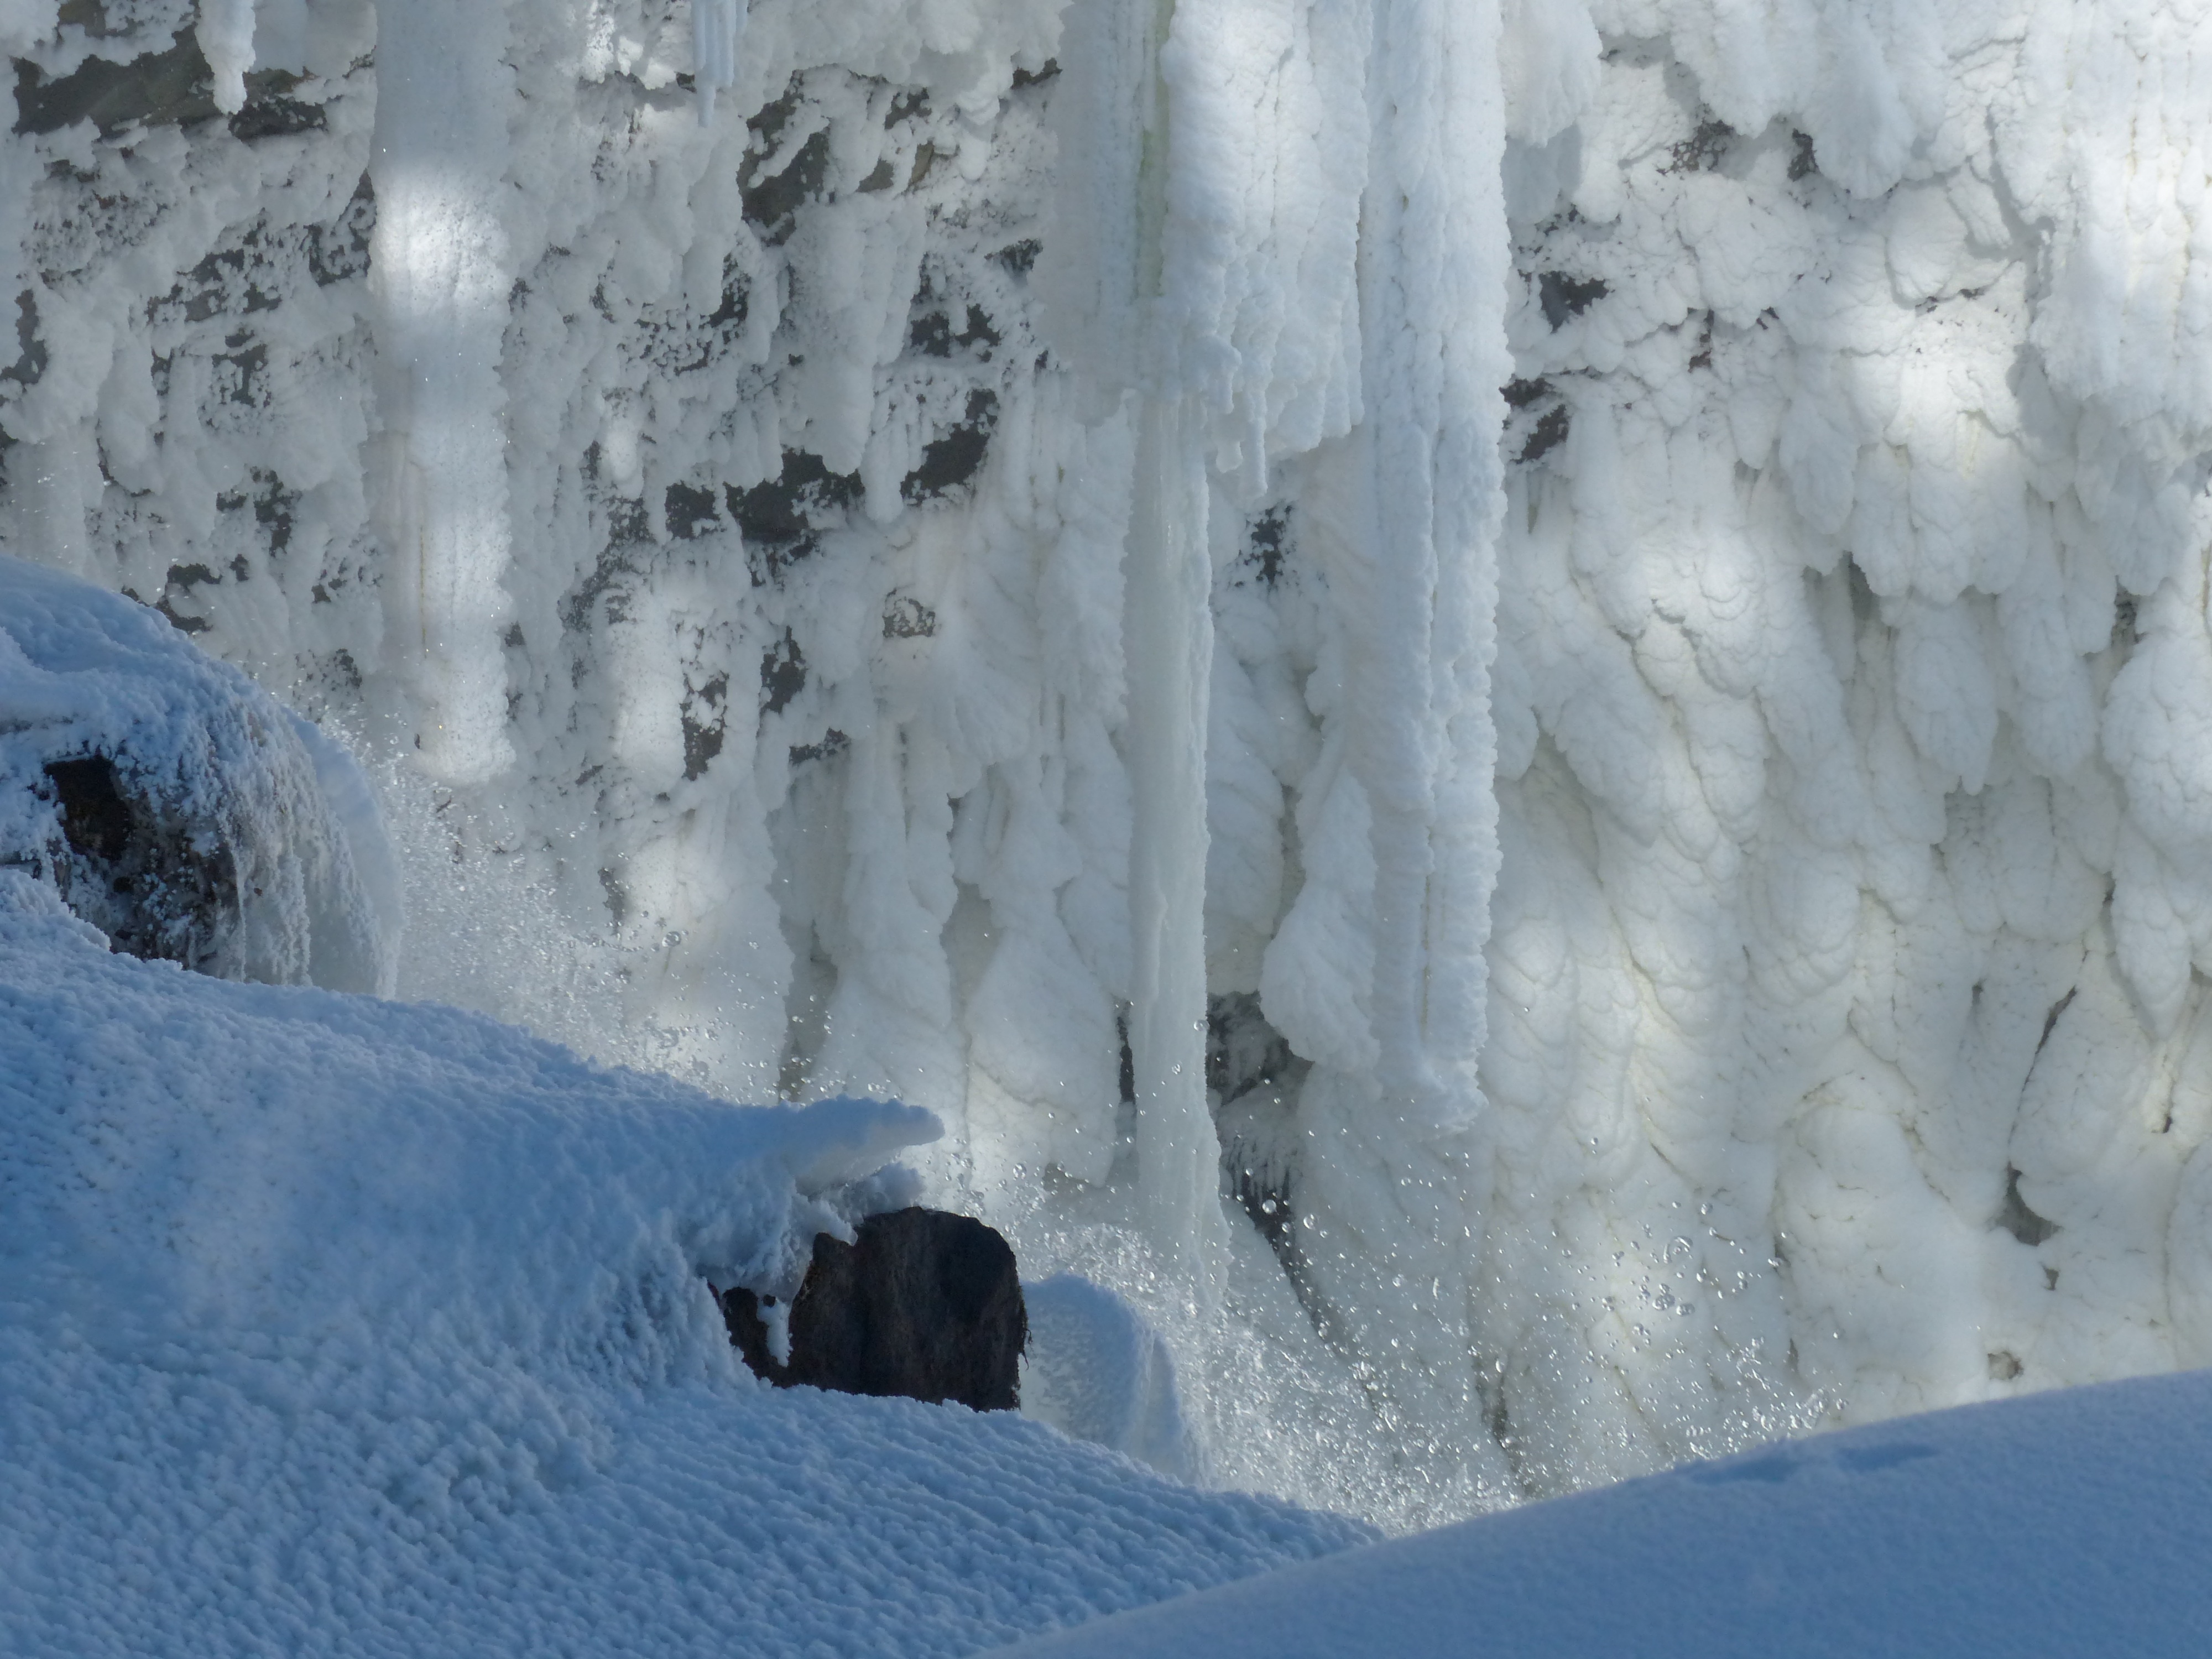
landscape, water, nature, waterfall, snow, winter, countryside, adventure, ice, scenery, weather, canyon, season, water fall, canada, blizzard, frosted, freezing, british columbia, ice cold, geological phenomenon, winter storm, bitter cold, canim falls